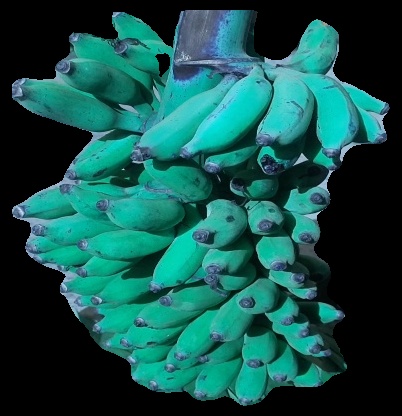
Variety: elakki-bale
Grade: grade3